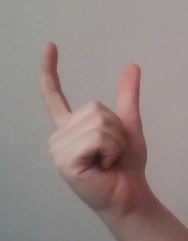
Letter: nun